Waitstill Sharp

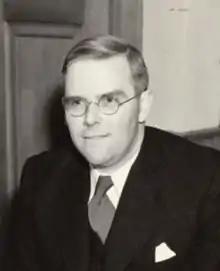
Sharp in 1939

Waitstill Hastings Sharp (1 May 1902 – 25 February 1983) was an American Unitarian minister who was involved in humanitarian and relief work in Czechoslovakia and southern Europe in 1939 and 1940, just before and during World War II. With his wife, Martha, he provided relief aid to refugees, many of them Jewish, fleeing from Nazi Germany and countries under Nazi control and assisted people in danger of persecution to flee Czechoslovakia and France and resettle in the United States and elsewhere. In 2005, Waitstill and Martha were named by Yad Vashem as Righteous among the Nations, the second and third of five Americans to receive this honor.